Marquisette

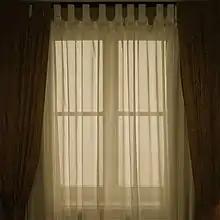
Translucent curtains hung on a window.

Marquisette is a lightweight, sheer fabric that has a structure similar to a mosquito net.